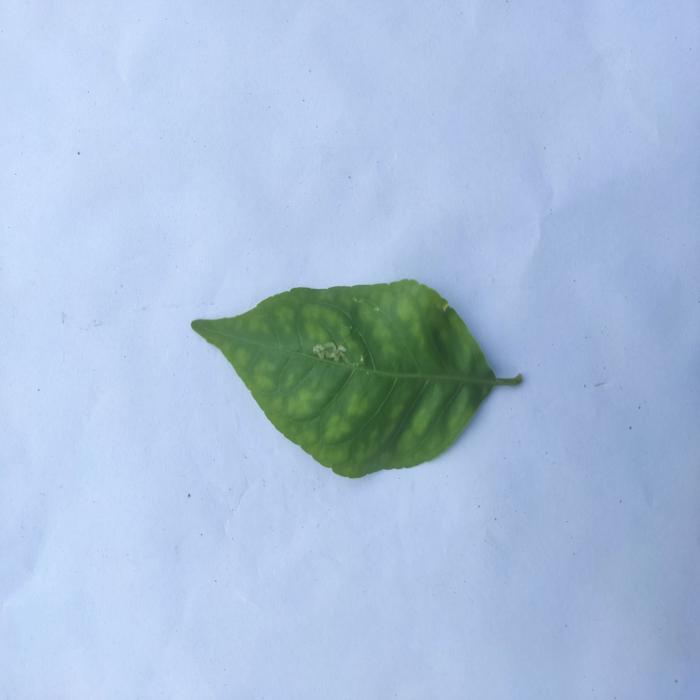
Crop: Aegle Marmelos
Leaf condition: Leaf_Spot